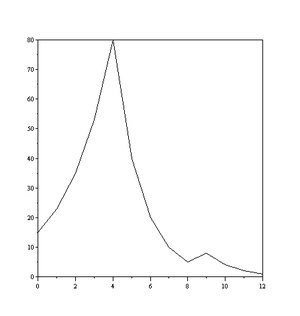
En mathématiques, on appelle suite de Syracuse une suite d'entiers naturels définie de la manière suivante : on part d'un nombre entier plus grand que zéro ; s’il est pair, on le divise par 2 ; s’il est impair, on le multiplie par 3 et on ajoute 1. En répétant l’opération, on obtient une suite d'entiers positifs dont chacun ne dépend que de son prédécesseur.